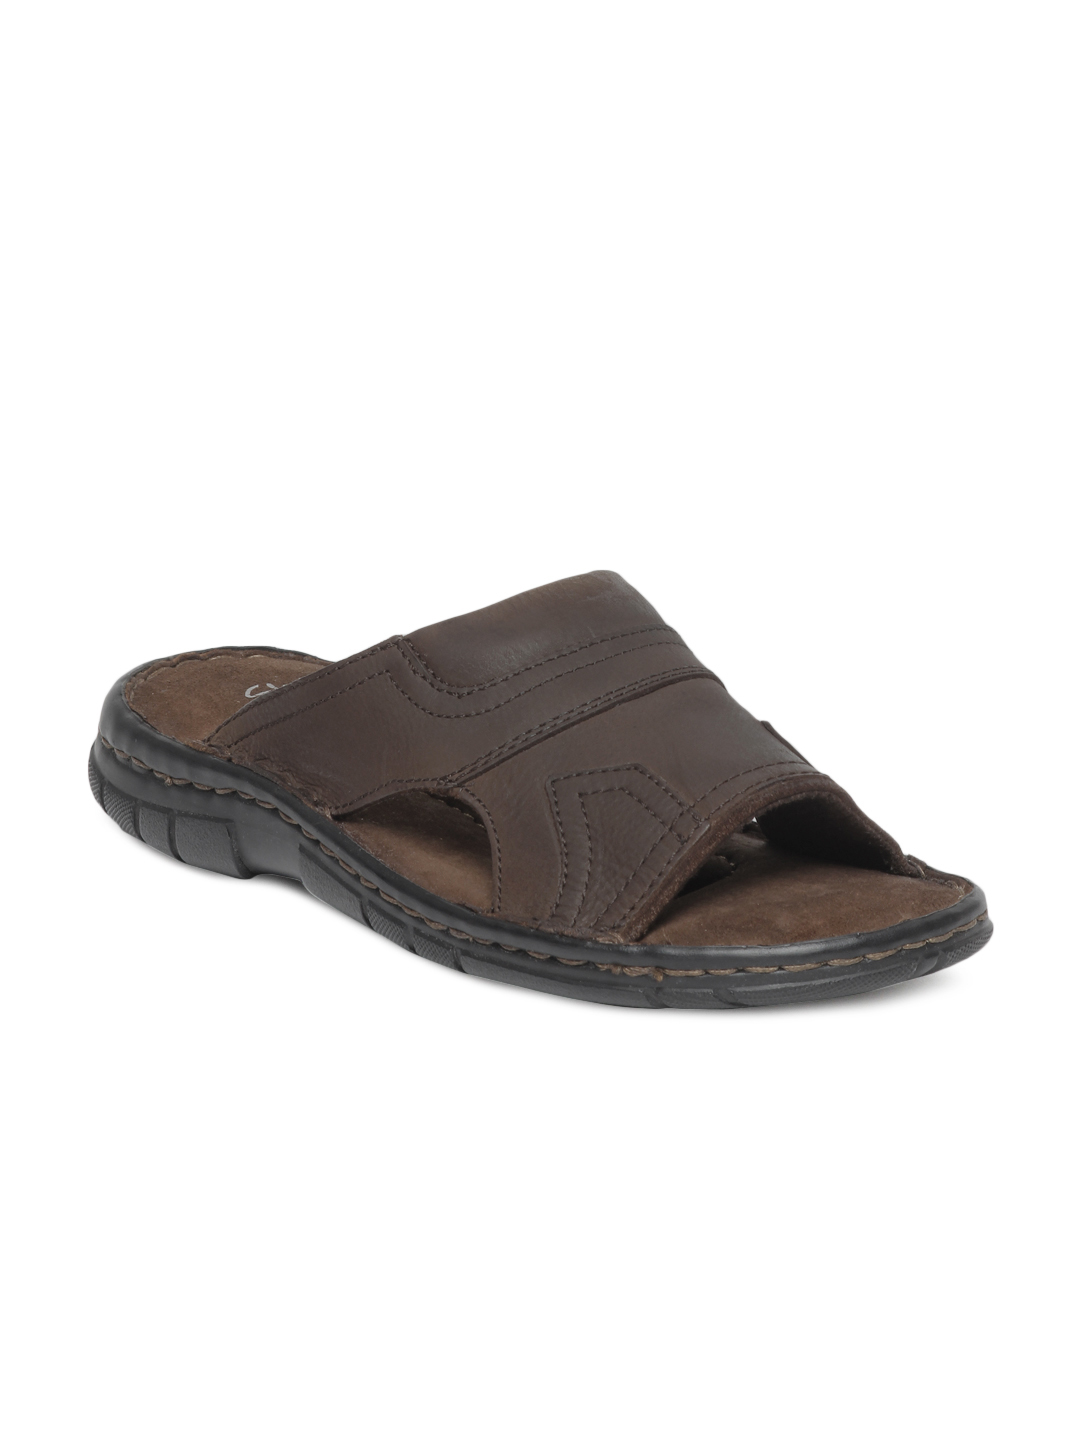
Clarks Men Brown Sandals
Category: Footwear / Sandal / Sandals
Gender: Men
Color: Brown
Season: Spring 2012
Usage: Casual